Bornheim (Rheinland)

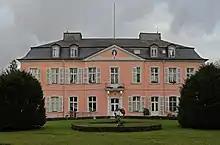
Bornheim Palace

Bornheim is divided up into 14 districts: Bornheim, Brenig, Dersdorf, Hemmerich, Hersel, Kardorf, Merten, Rösberg, Roisdorf, Sechtem, Uedorf, Walberberg, Waldorf and Widdig.